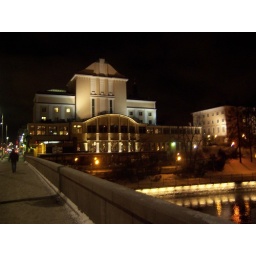
some big building by the lake